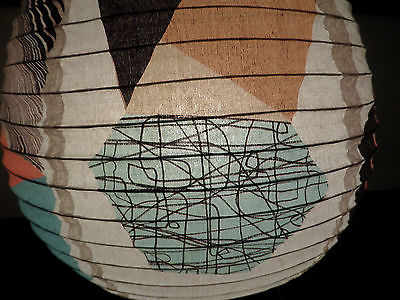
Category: lamp